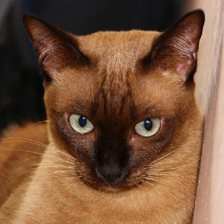
Label: animals